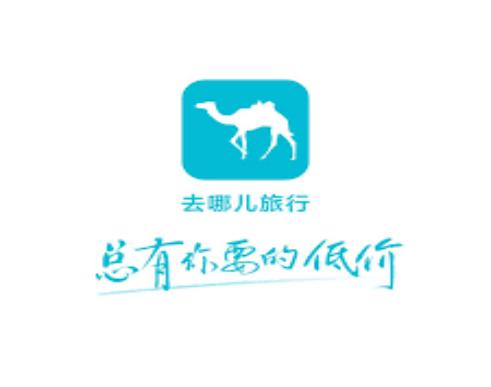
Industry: Leisure